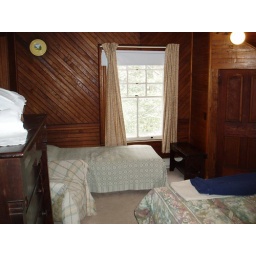
This bedroom in Laughlin Lodge a double bed and single bed.